Afrin District

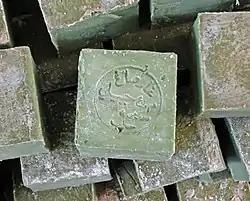
Aleppo soap

A diverse agricultural industry is at the heart of the Afrin District's economy, traditionally olives in particular, and more recently there has been a focus on increasing wheat production. A well-known product from the area is Aleppo soap, a hard soap made from olive oil and lye, distinguished by the inclusion of laurel oil. While the Afrin District has been the source of olive oil for Aleppo soap since antiquity, the destruction caused by the Syrian Civil War to other parts of Aleppo governorate increasingly made the entire production chains locate in Afrin District. At the height of the fighting for Aleppo, up to 50 percent of the city's industrial production was moved to the Afrin District. As of early 2016, two million pairs of jeans were produced per month and exported across Syria. In January 2017, 400 textile industry workshops counted 17,000 employees, supplying the whole of Syria.